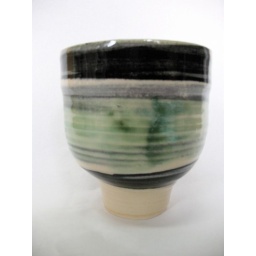
stoneware with black terra sigilata under transparent glaze with pinnell green brushed over